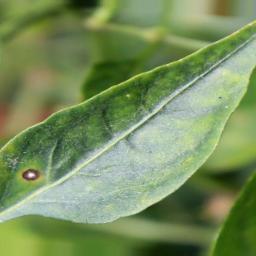
Label: cercospora